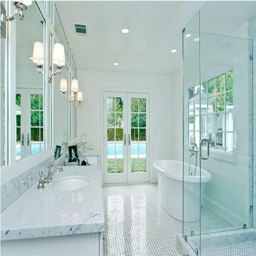
luxury bathrooms white the defining design elements of luxury bathrooms